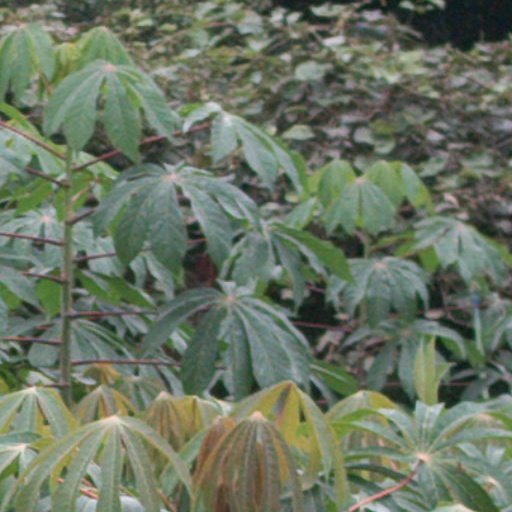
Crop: cassava